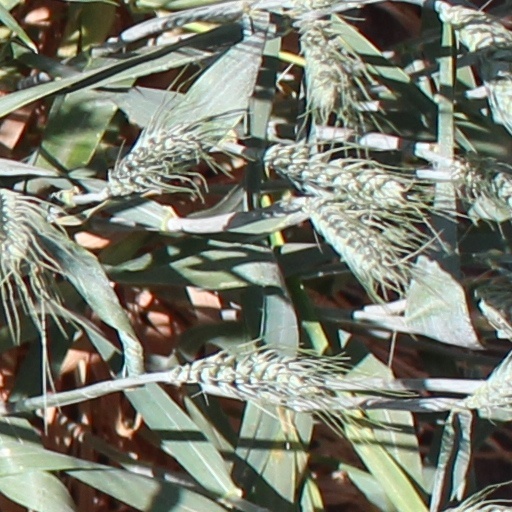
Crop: wheat